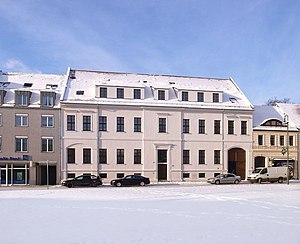
Vilhelm af Anhalt-Dessau / Biografi
Prins Vilhelms Palæ i Dessau i 2010.
Prins Vilhelm af Anhalt-Dessau var en tysk prins af Anhalt-Dessau. Han tilhørte Huset Askanien og var en yngre søn af arveprins Frederik af Anhalt-Dessau.